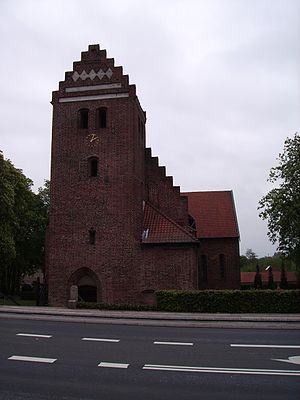
Dalum Kirke / Galleri
Dalum Kirke er en kirke i Dalum Sogn i Odense Kommune. Kirken errejst i ådalen nær Odense Ås vestbred. Den var formentlig fra starten tænkt som nordre fløj af et firlænget benediktinernonnekloster, der skulle afløse det ældre anlæg på Nonnebakken. Overflytningen til Dalum var med sikkerhed gennemført 1249, men formentlig allerede i århundredets begyndelse. Således kendes en privilegieskrivelse fra januar 1193, hvori klostret fik sine ordensregler og hellige kar fra benediktinermunkene i Skt. Knuds Kloster, hvorfra også prioren kom. Klostret var viet til Vor Frue.